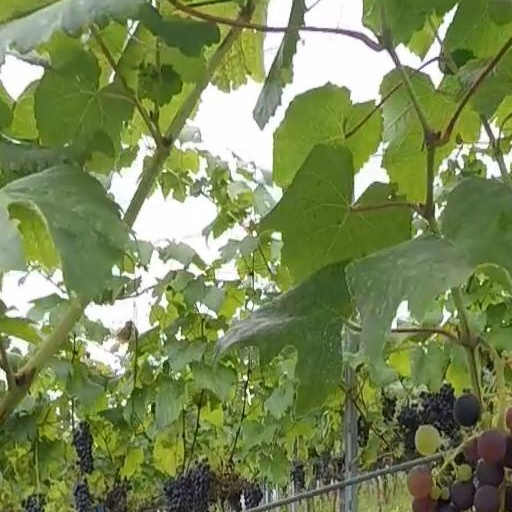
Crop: grape